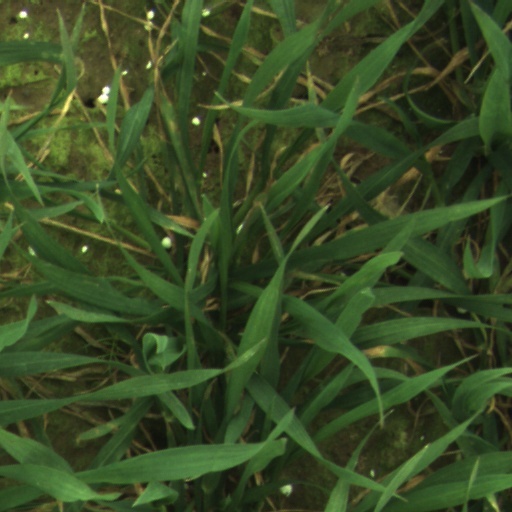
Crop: wheat